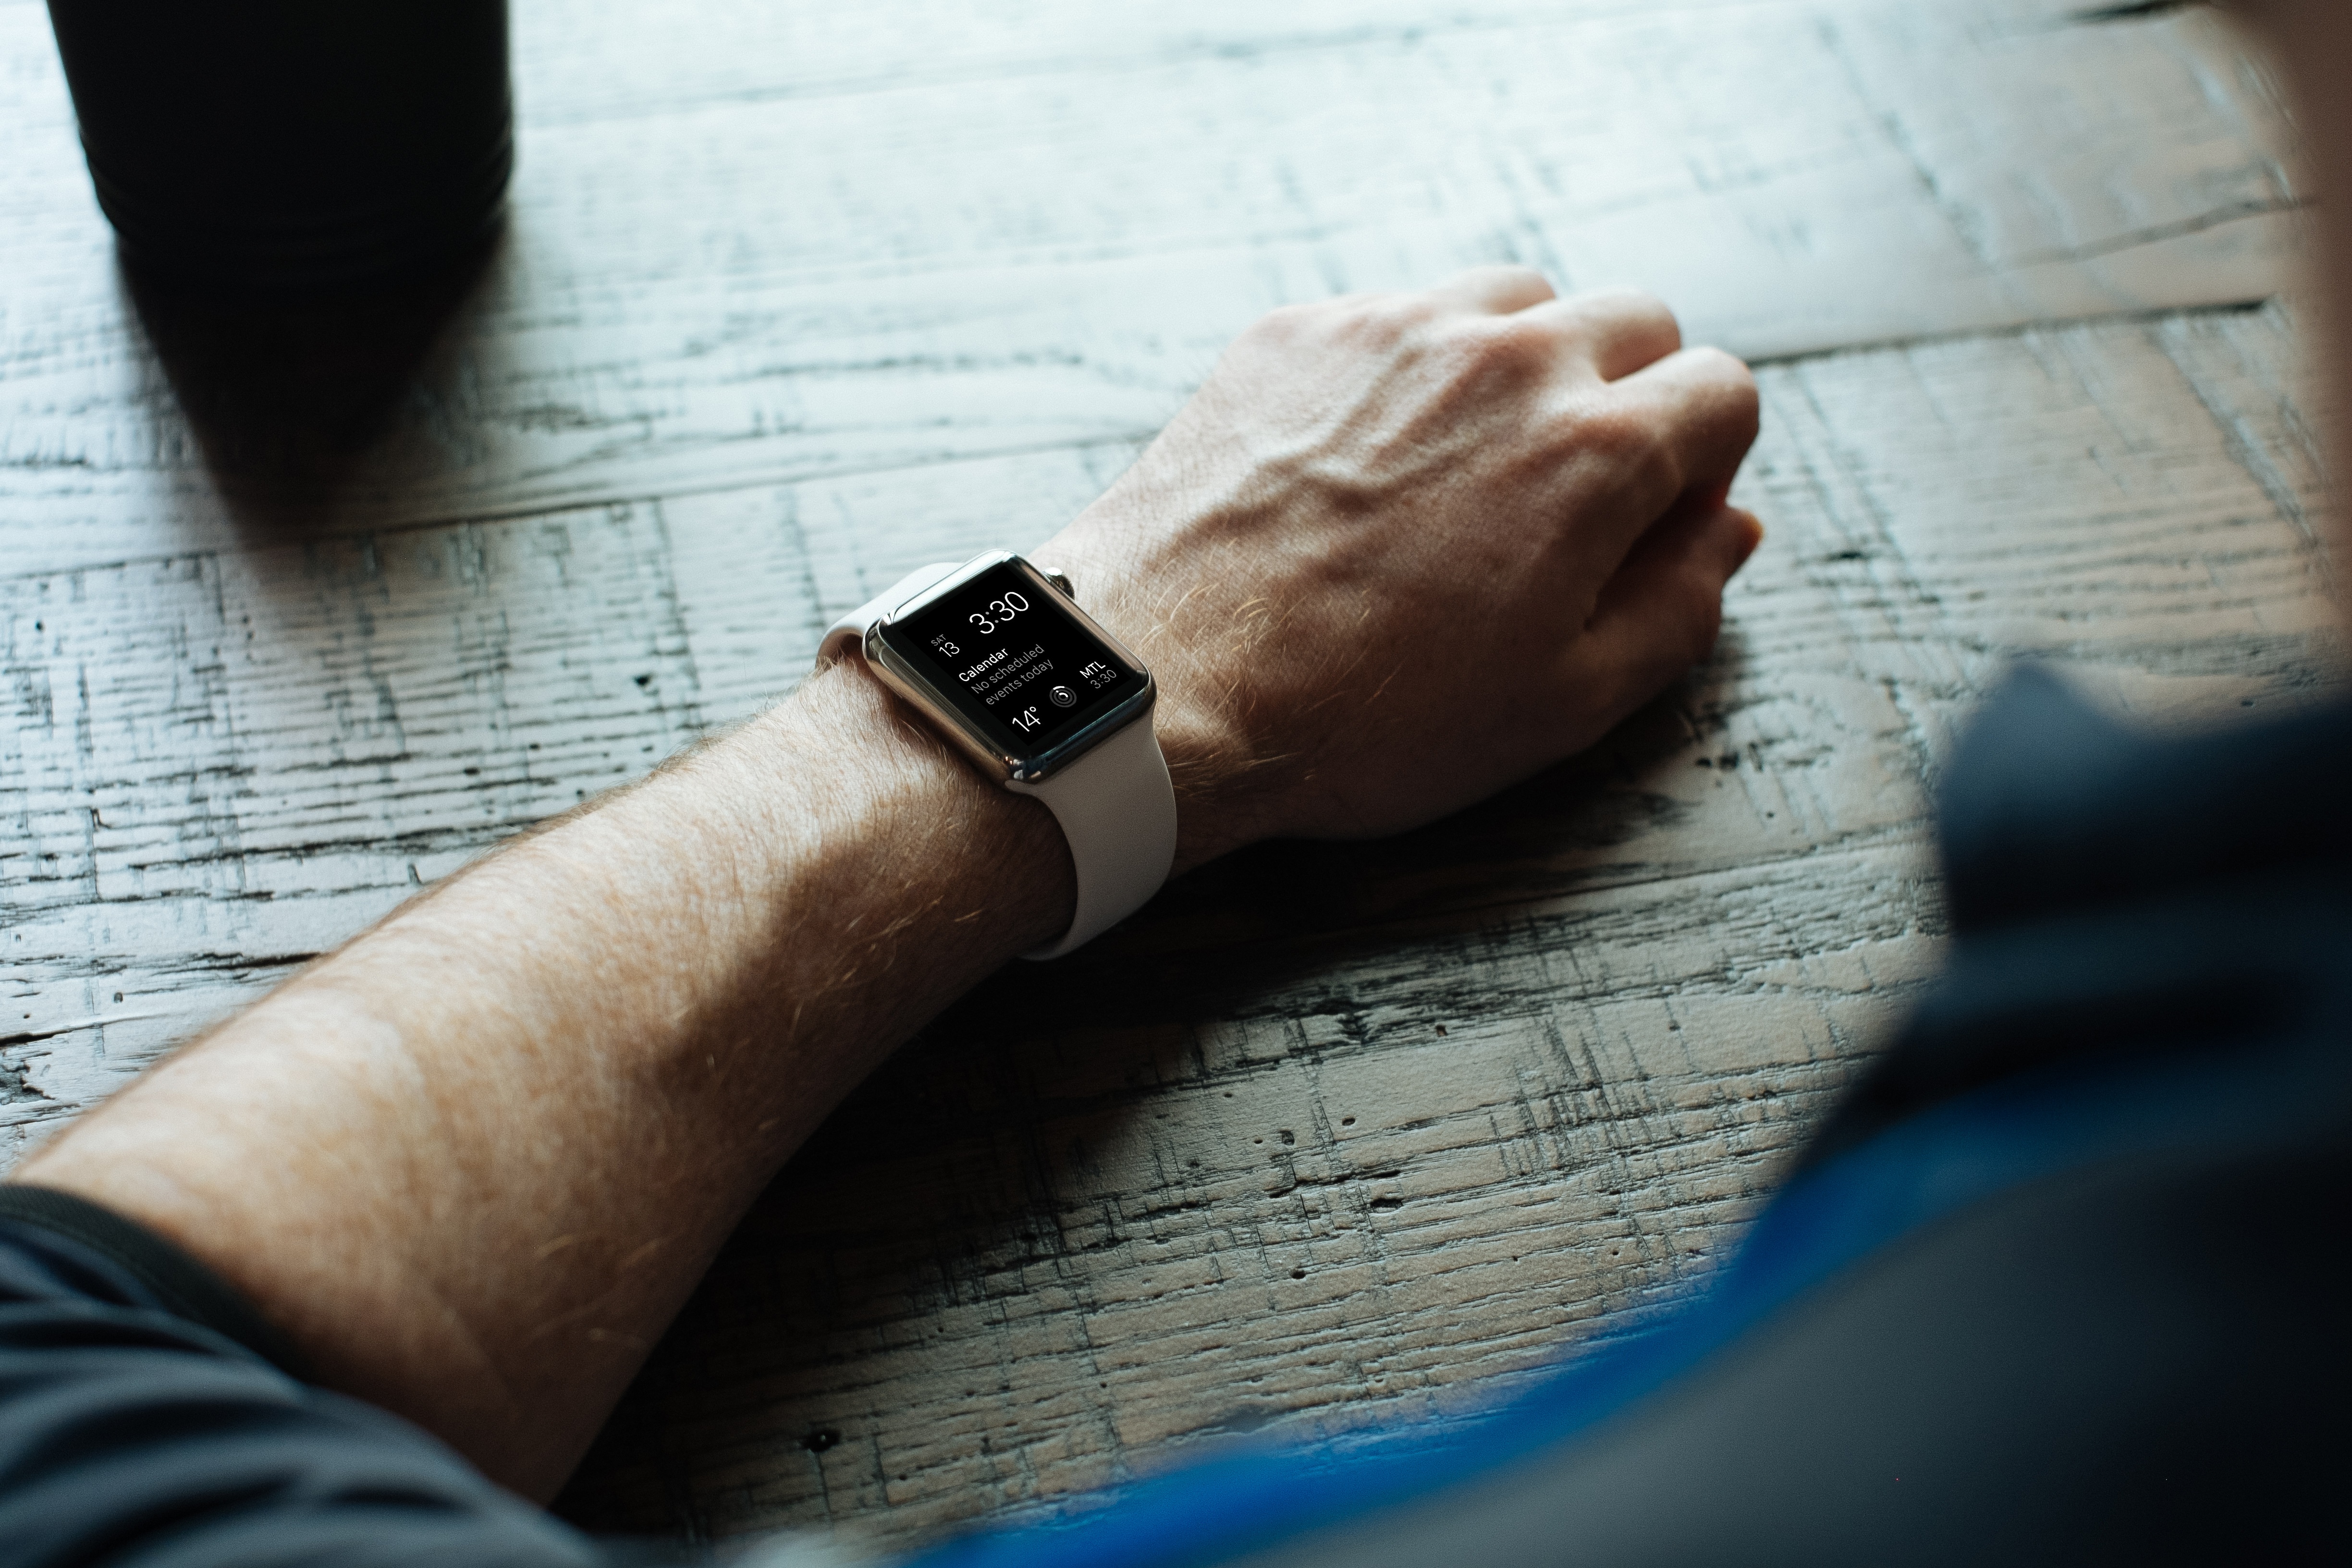
mobile, hand, screen, apple, technology, clock, time, social, internet, touch, finger, color, gadget, fashion, business, arm, modern, electronic, device, button, close up, design, wristwatch, display, wrist, message, digital, media, style, interface, wear, wireless, mobility, smart, app, template, intelligent, application, smart watch, intellect